COVID-19 pandemic in Central Visayas

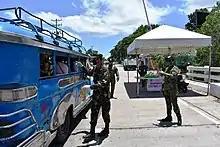
Police officers in Bohol checking passengers of a jeepney passing through a quarantine checkpoint.

On March 16, 2020, Bohol community quarantine had started, Governor Arthur Yap announced to be effective until April 12. Province-wide curfew starts from 9 pm until 5 am.